Hard and soft G

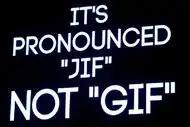
A slide with a black background. The text written in white and all caps is: "It's pronounced 'JIF' not 'GIF'".

In the Latin-based orthographies of many European languages, the letter is used in different contexts to represent two distinct phonemes that in English are called hard and soft . The sound of a hard (which often precedes the non-front vowels or a consonant) is usually the voiced velar plosive (as in gain" or go") while the sound of a soft (typically before , , or ) may be a fricative or affricate, depending on the language. In English, the sound of soft is the affricate , as in general", giant", and "gym." A at the end of a word usually renders a hard (as in "rag"), while if a soft rendition is intended it would be followed by a silent (as in "rage").